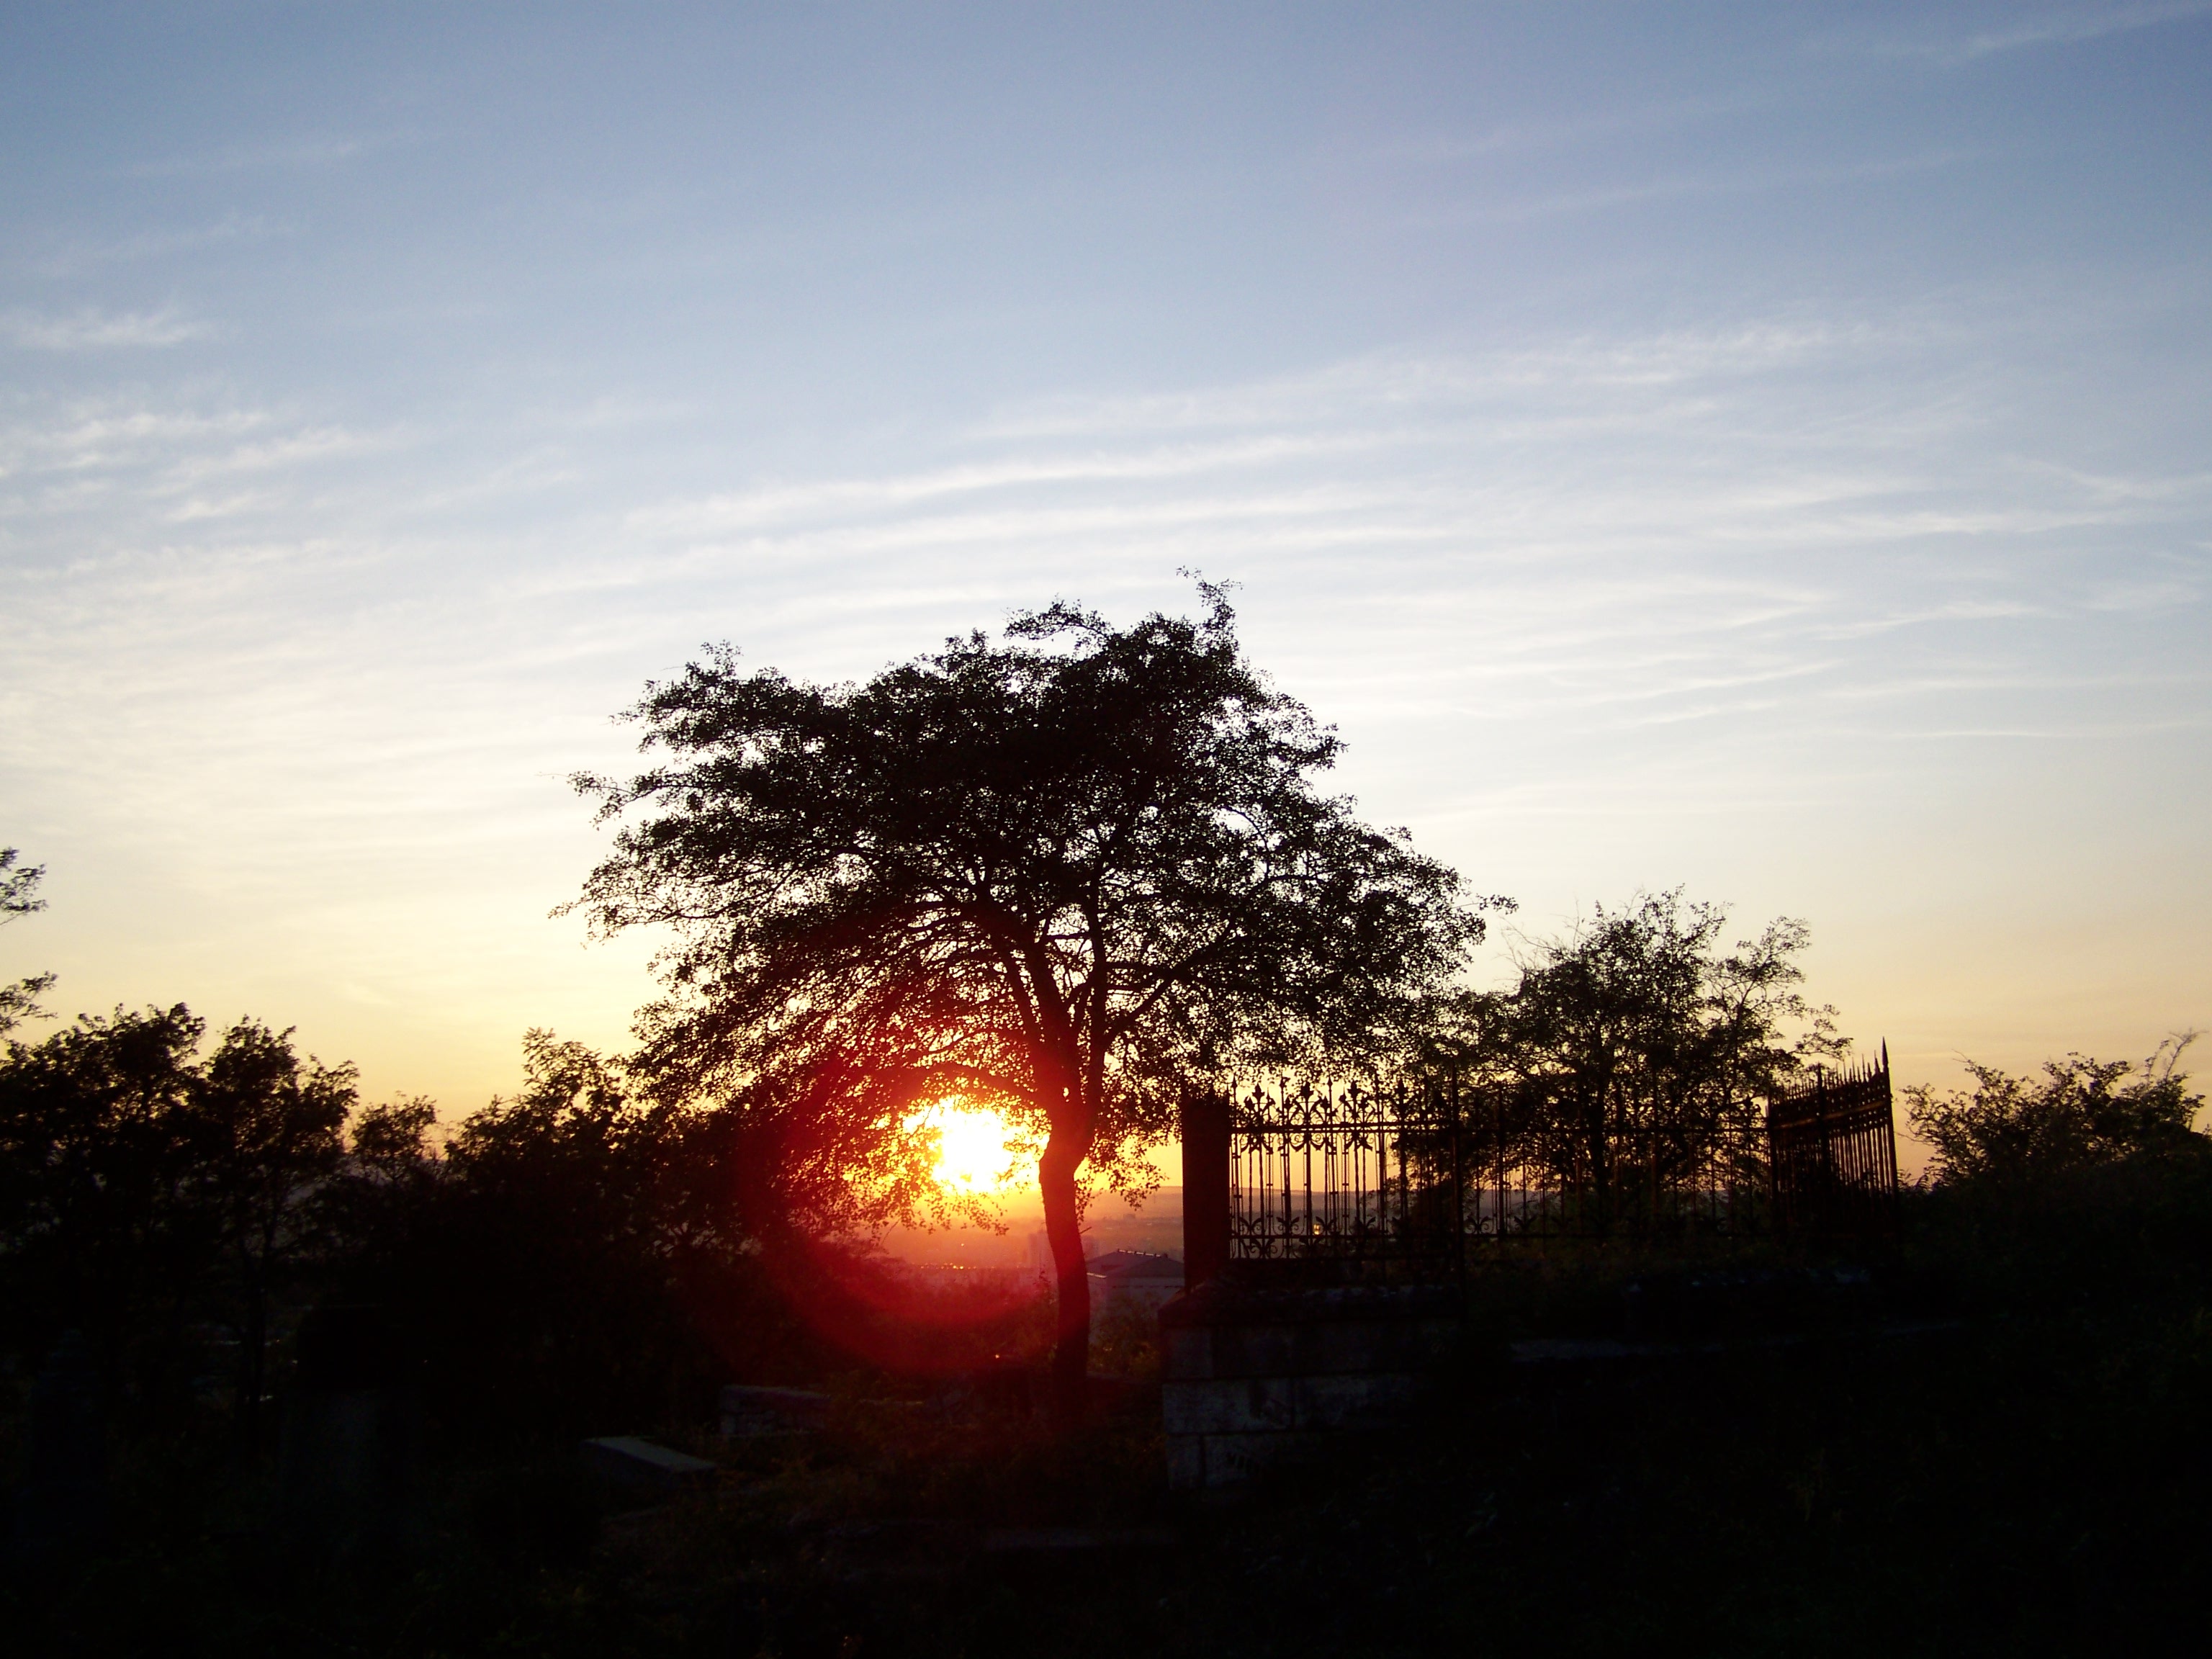
nature, beautiful, card, art, photo, sunset, historical, evening, garden, sky, natural landscape, tree, sunrise, cloud, sun, morning, horizon, atmospheric phenomenon, sunlight, branch, atmosphere, water, woody plant, afterglow, dusk, leaf, plant, rural area, astronomical object, grass, landscape, dawn, backlighting, mountain, photography, night, meteorological phenomenon, heat, house, winter